Amager

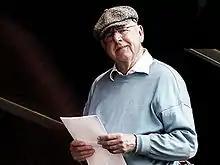
Klaus Rifbjerg, 2009

Ørestad is an interesting, futuristic cityscape, easily accessible and boasting a large shopping mall.